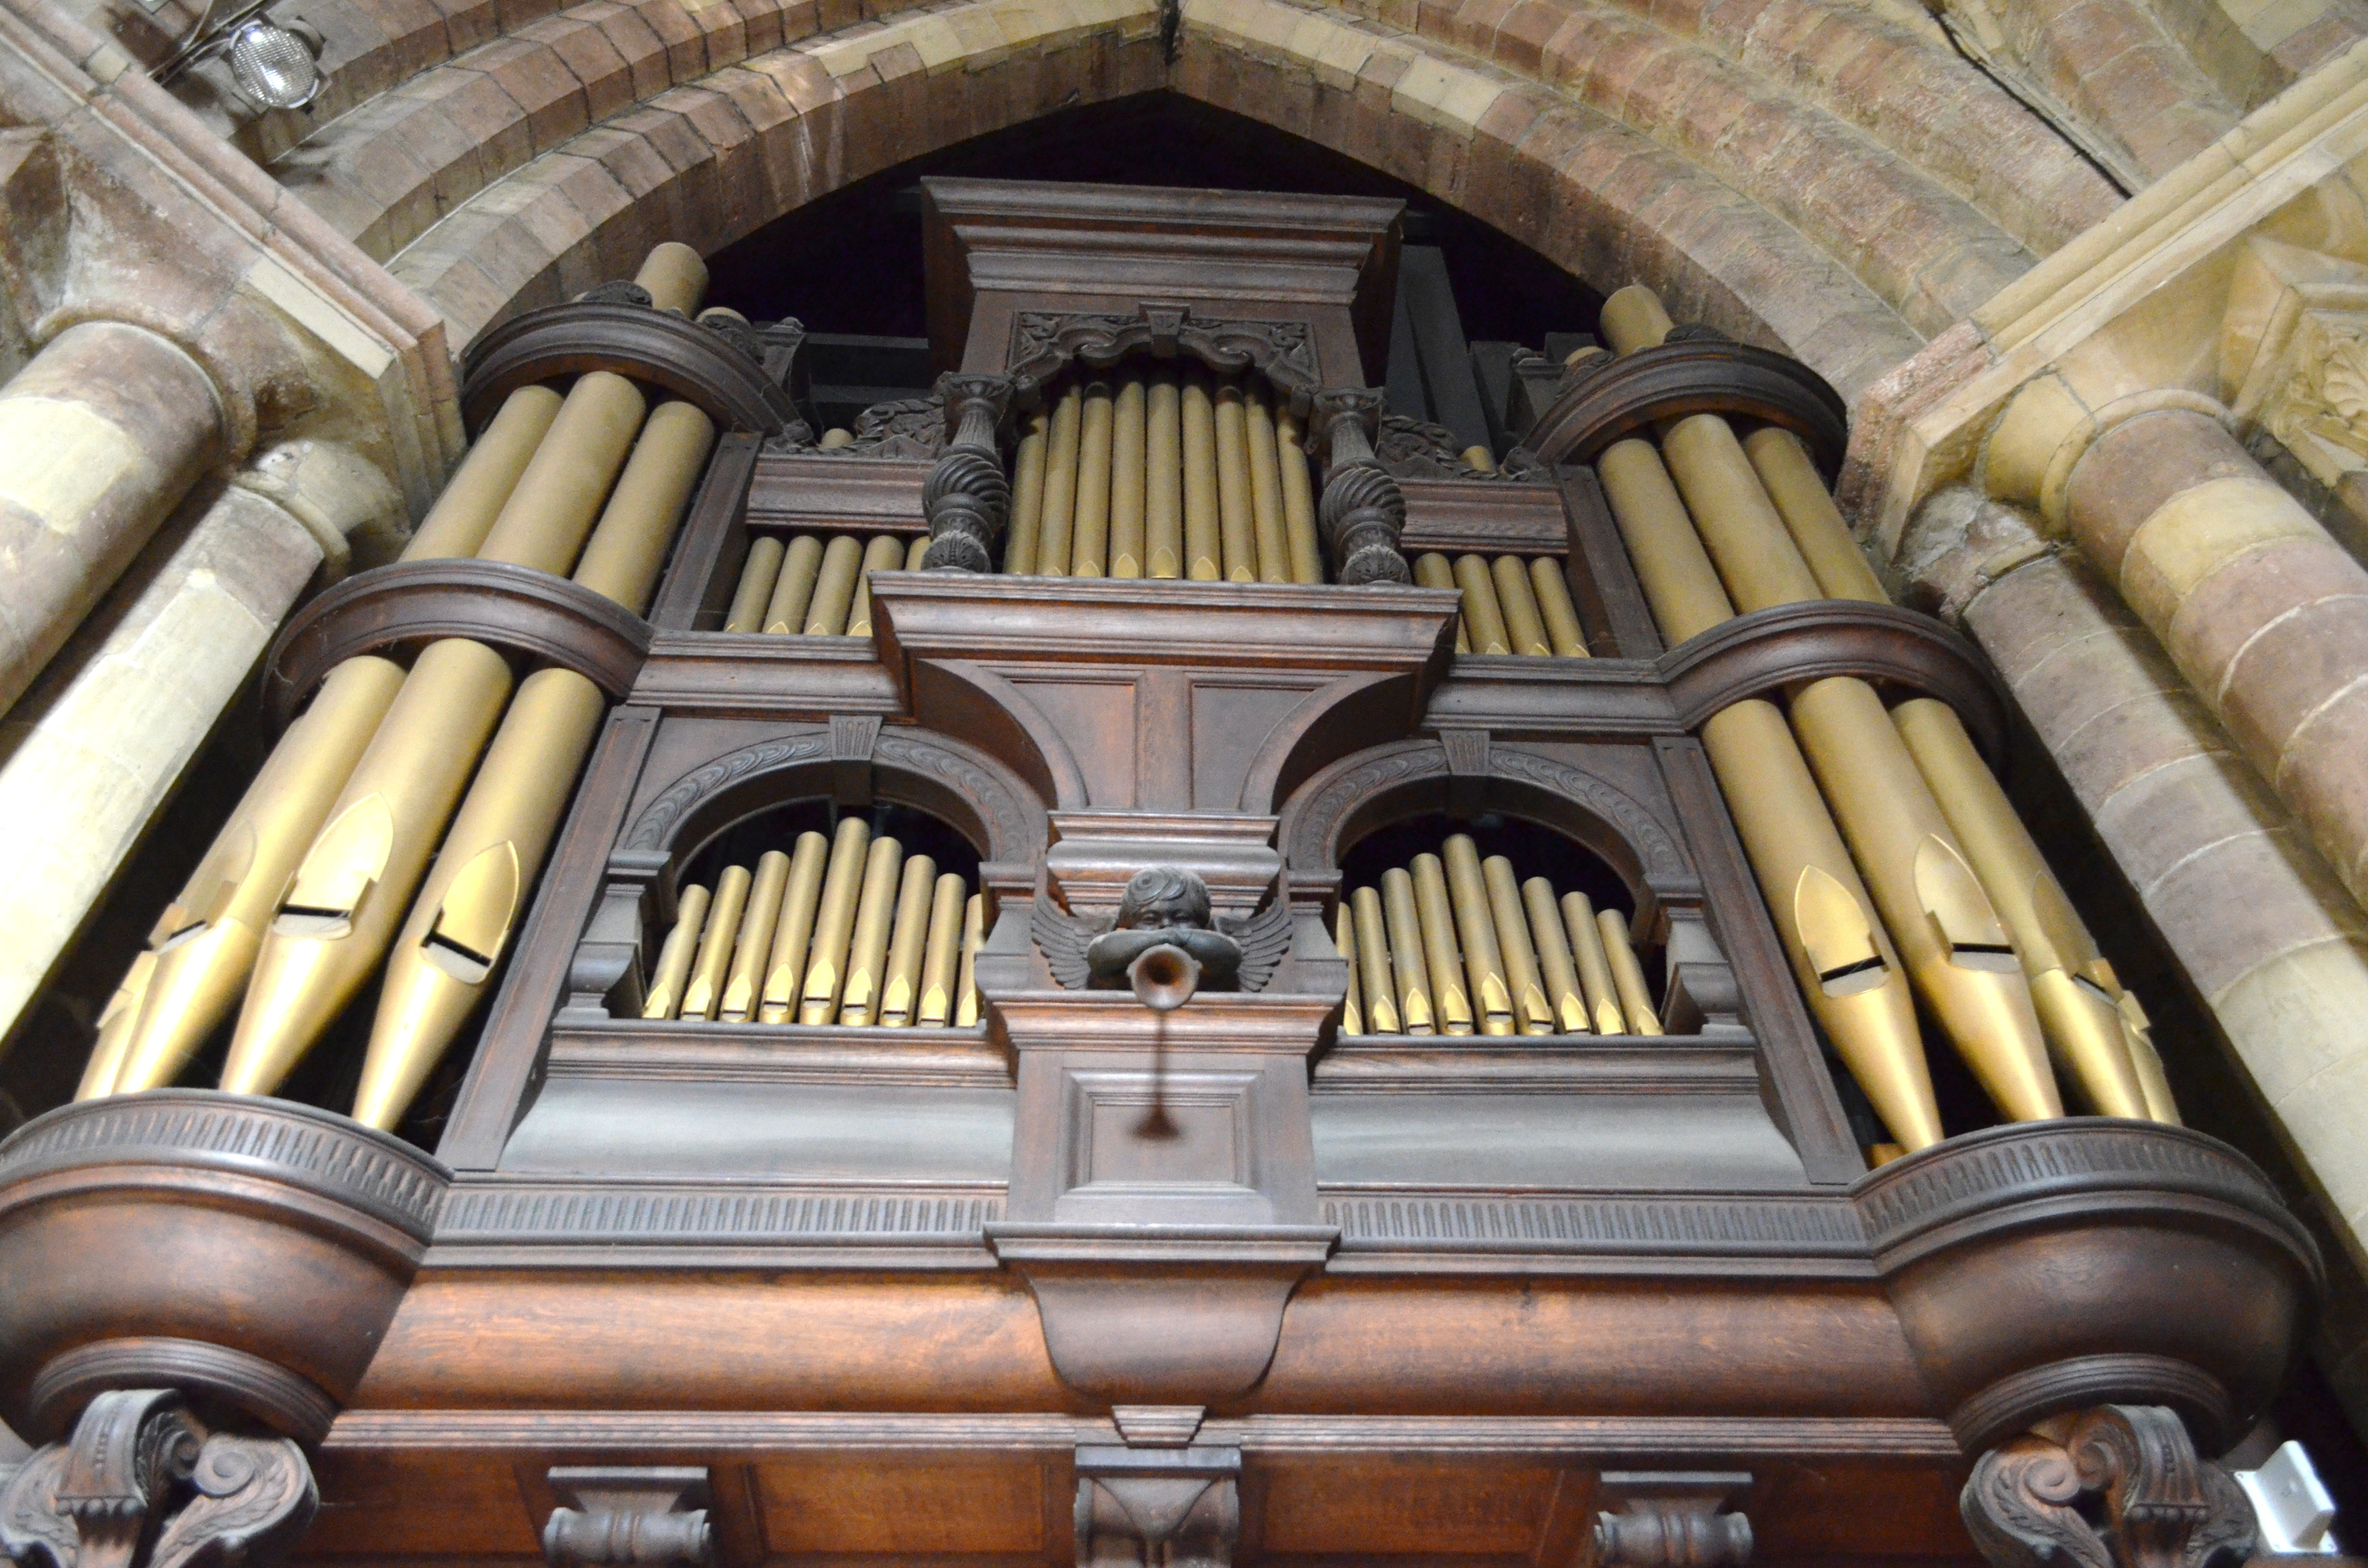
music, architecture, keyboard, technology, church, cathedral, craft, place of worship, musical instrument, background, synagogue, organ, spirituality, wind instrument, pipe organ, organ pipe, electronic device